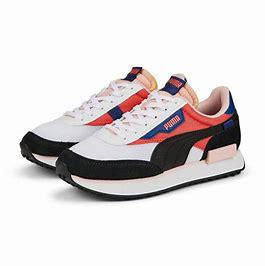
Brand: Puma
Model: Future Rider